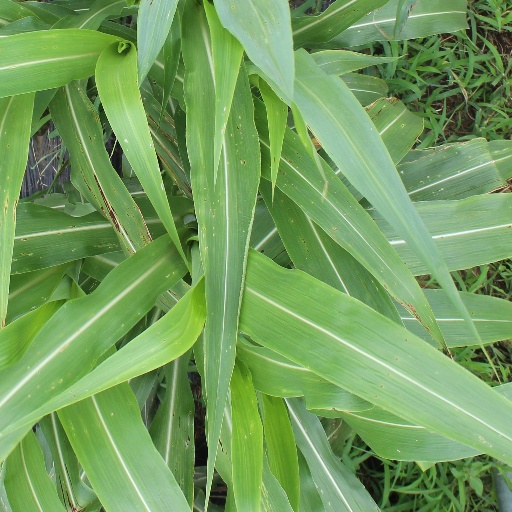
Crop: sorghum